Maniple (vestment)

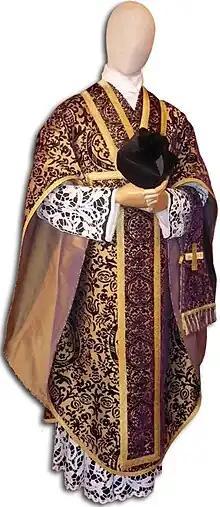
A maniple embroidered with a cross, shown when worn with a chasuble and other vestments

Citing this remark, John Zuhlsdorf has argued that, since the 1967 document did not formally abolish the maniple but only said it was no longer required, the maniple may be used even in what has, since 1970, been the Ordinary Form of the Mass. Edward McNamara, Professor of Liturgy at Pontifical Athenaeum Regina Apostolorum in Rome, has rejected that view: